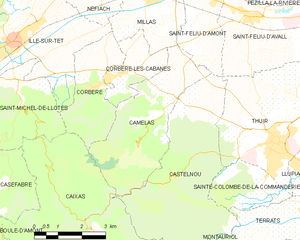
Carte des communes françaises
Camélas est une commune française située dans le département des Pyrénées-Orientales, en région Occitanie.